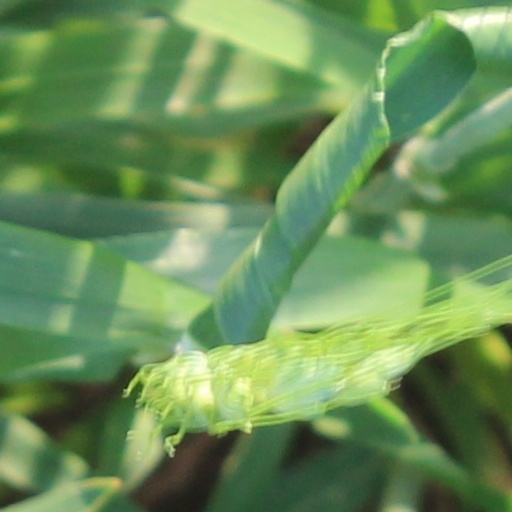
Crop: wheat